Marco Balzano

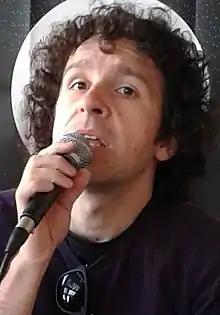
Marco Balzano - 2019

Marco Balzano (born 1978) is an Italian writer. He was born in Milan, where he now works as a teacher of literature in a high school.